Stevenage F.C.

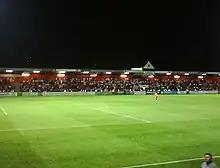
View of the East Terrace

The ground's pitch is bordered by four stands: the East Terrace, the North Stand, the West Stand, and the South Stand. The West Stand is an all-seated, covered structure that extends along the full length of the pitch, although it features open corners on either side. It has a capacity of 1,800 spectators. At the rear of the stand are several glass-fronted areas housing various club offices and executive boxes. The club shop is located adjacent to the West Stand, opposite the club's official car park. Directly opposite the West Stand is the East Terrace, a covered standing area designated for approximately 2,700 home supporters. The terrace features a gable with a clock mounted on its roof above the halfway line, and also houses a television gantry on its roof.